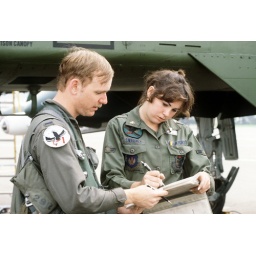
Flight personnel make entries in a log book while standing beside an A-10A Thunderbolt aircraft during exercise Reforger '81.